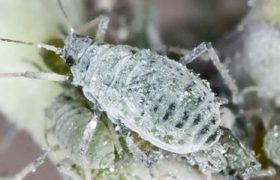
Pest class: cabbage_aphid